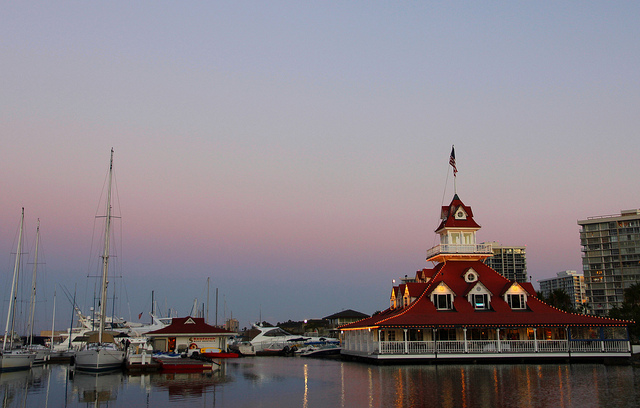
A building is near the water close to a boat dock.